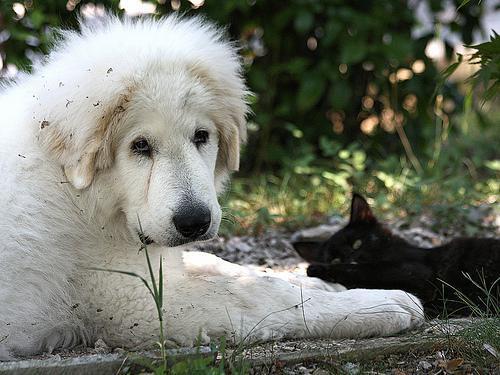
great pyrenees